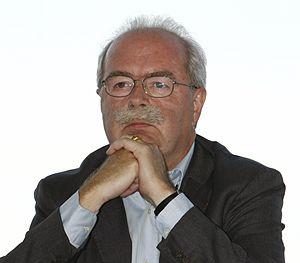
Christophe de Margerie, homme d'affaires français
Christophe Rodocanachi-Jacquin de Margerie, dit Christophe de Margerie, est un chef d'entreprise français, né le 6 août 1951 à Mareuil-sur-Lay et mort le 20 octobre 2014 à Moscou.